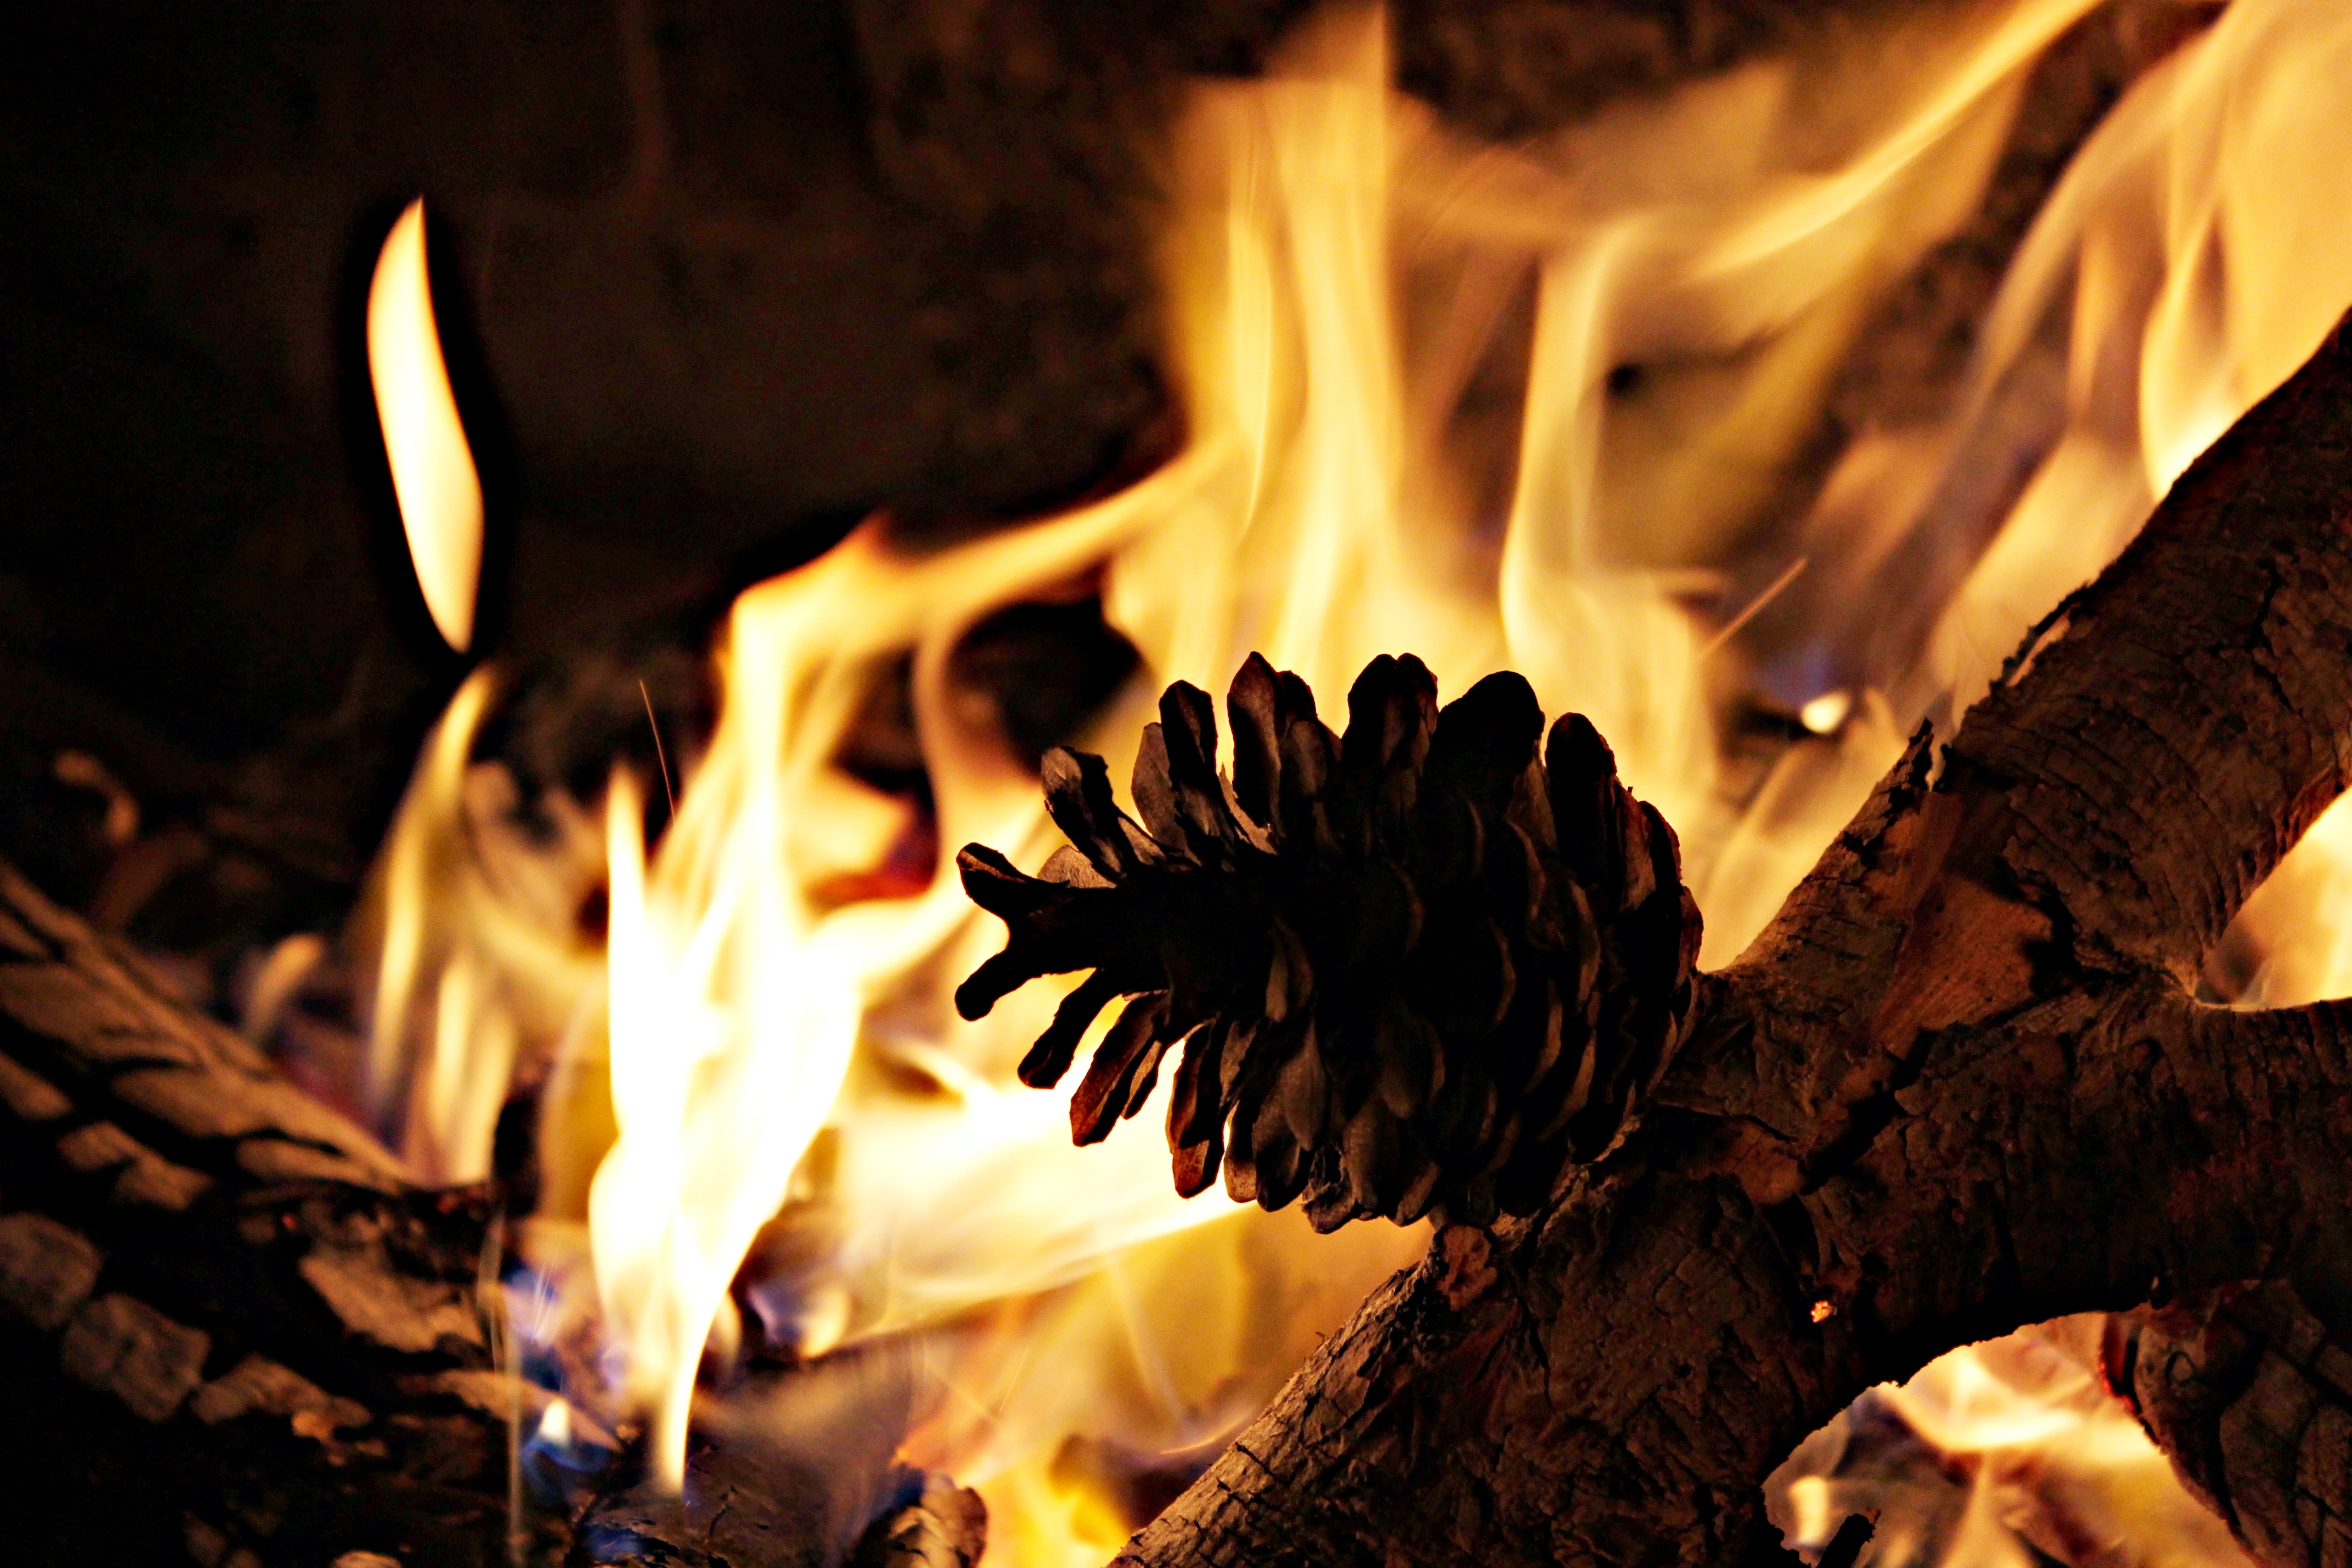
winter, flower, home, autumn, peace, flame, fire, fireplace, darkness, campfire, bonfire, pineapple, hot, flames, warmth, lena, firewood burned